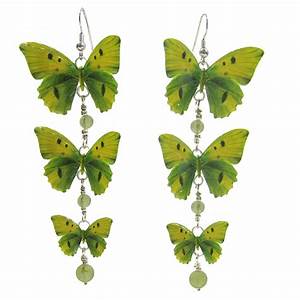
Label: butterfly